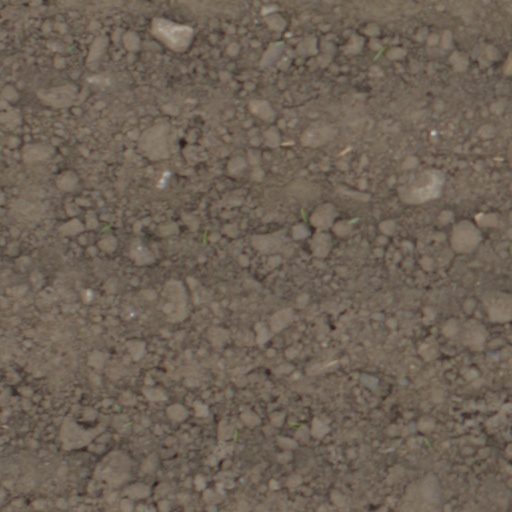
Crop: wheat